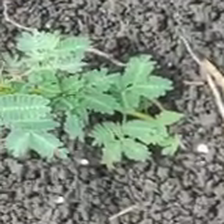
Weed species: Dwarf_cassia_(Chamaecrista pumila)